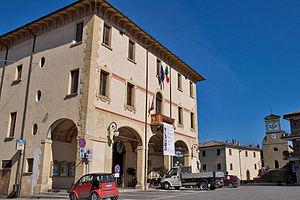
Novafeltria est une commune italienne d'environ 7 100 habitants, située dans la province de Rimini, dans la région Émilie-Romagne. La petite ville est une des communes les plus peuplées de la région historique du Montefeltro.